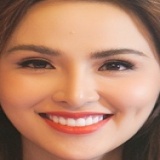
hoa hậu Lưu Thị Diễm Hương